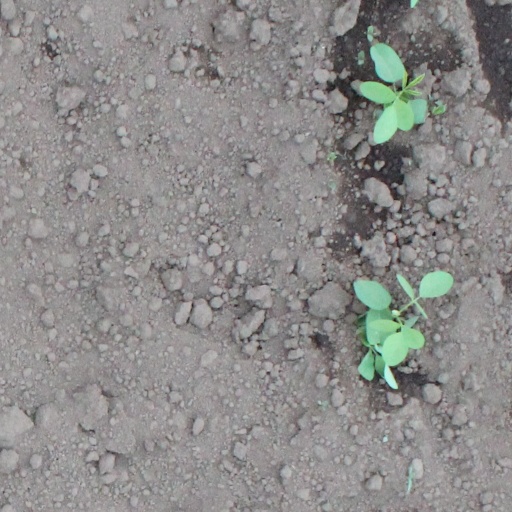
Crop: soybean